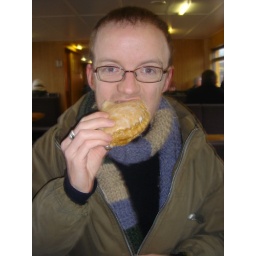
eating an apple thing on the lion king ferry in hamburg